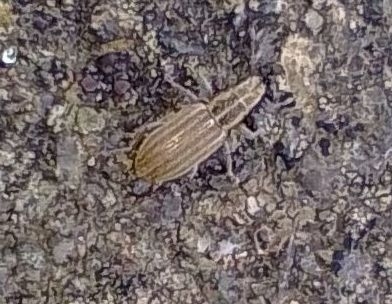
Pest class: pea_leaf_weevil